History of opera

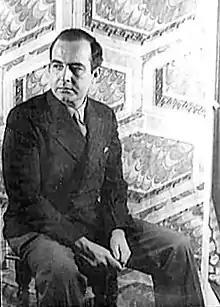
Samuel Barber

Close to verismo, but with a more personal style is Ermanno Wolf-Ferrari. A student of Arrigo Boito, he was an inconstant composer, who seemed not to find his own style. He made veristic works, as well as serious and comic operas, among which stand out: "Cenerentola" (1900), "Le donne curiose" (1903), "I quatro rusteghi" (1906), "Il segreto di Susanna" (1909) and "L'amore medico" (1913), which have not lasted in the operatic repertoire.